Carl Eduard Körber

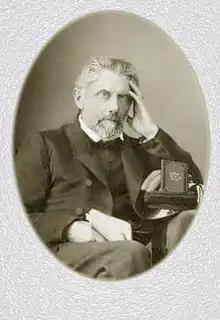
Carl Eduard Körber

Carl Eduard Anton Körber (4 June 1802 Tartu County – 4 May 1883) was an Estonian pastor of Baltic German ancestry and writer.